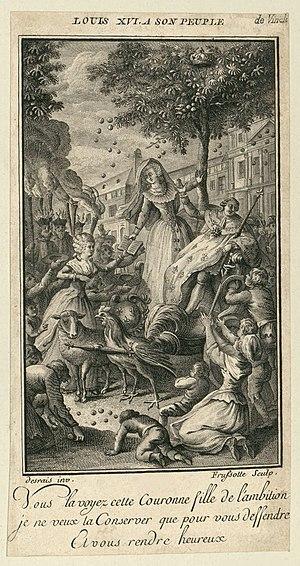
Frontispice de Remarques patriotiques pour les États généraux, d'Olympe de Gouges (15 décembre 1789). Cette allégorie figure le roi Louis XVI en grand costume de sacre, assis sur un char tiré par un coq et un mouton, tandis qu'une jeune femme (probablement Olympe de Gouges elle-même) tend une brochure à la reine Marie-Antoinette.
Marie Gouze, veuve Aubry, dite Olympe de Gouges, née le 7 mai 1748 à Montauban et morte guillotinée le 3 novembre 1793 à Paris, est une femme de lettres française, devenue femme politique. Elle est considérée comme une des pionnières du féminisme français.